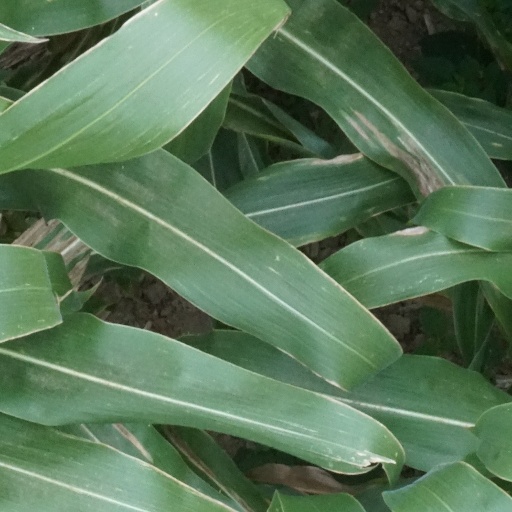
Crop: maize; corn